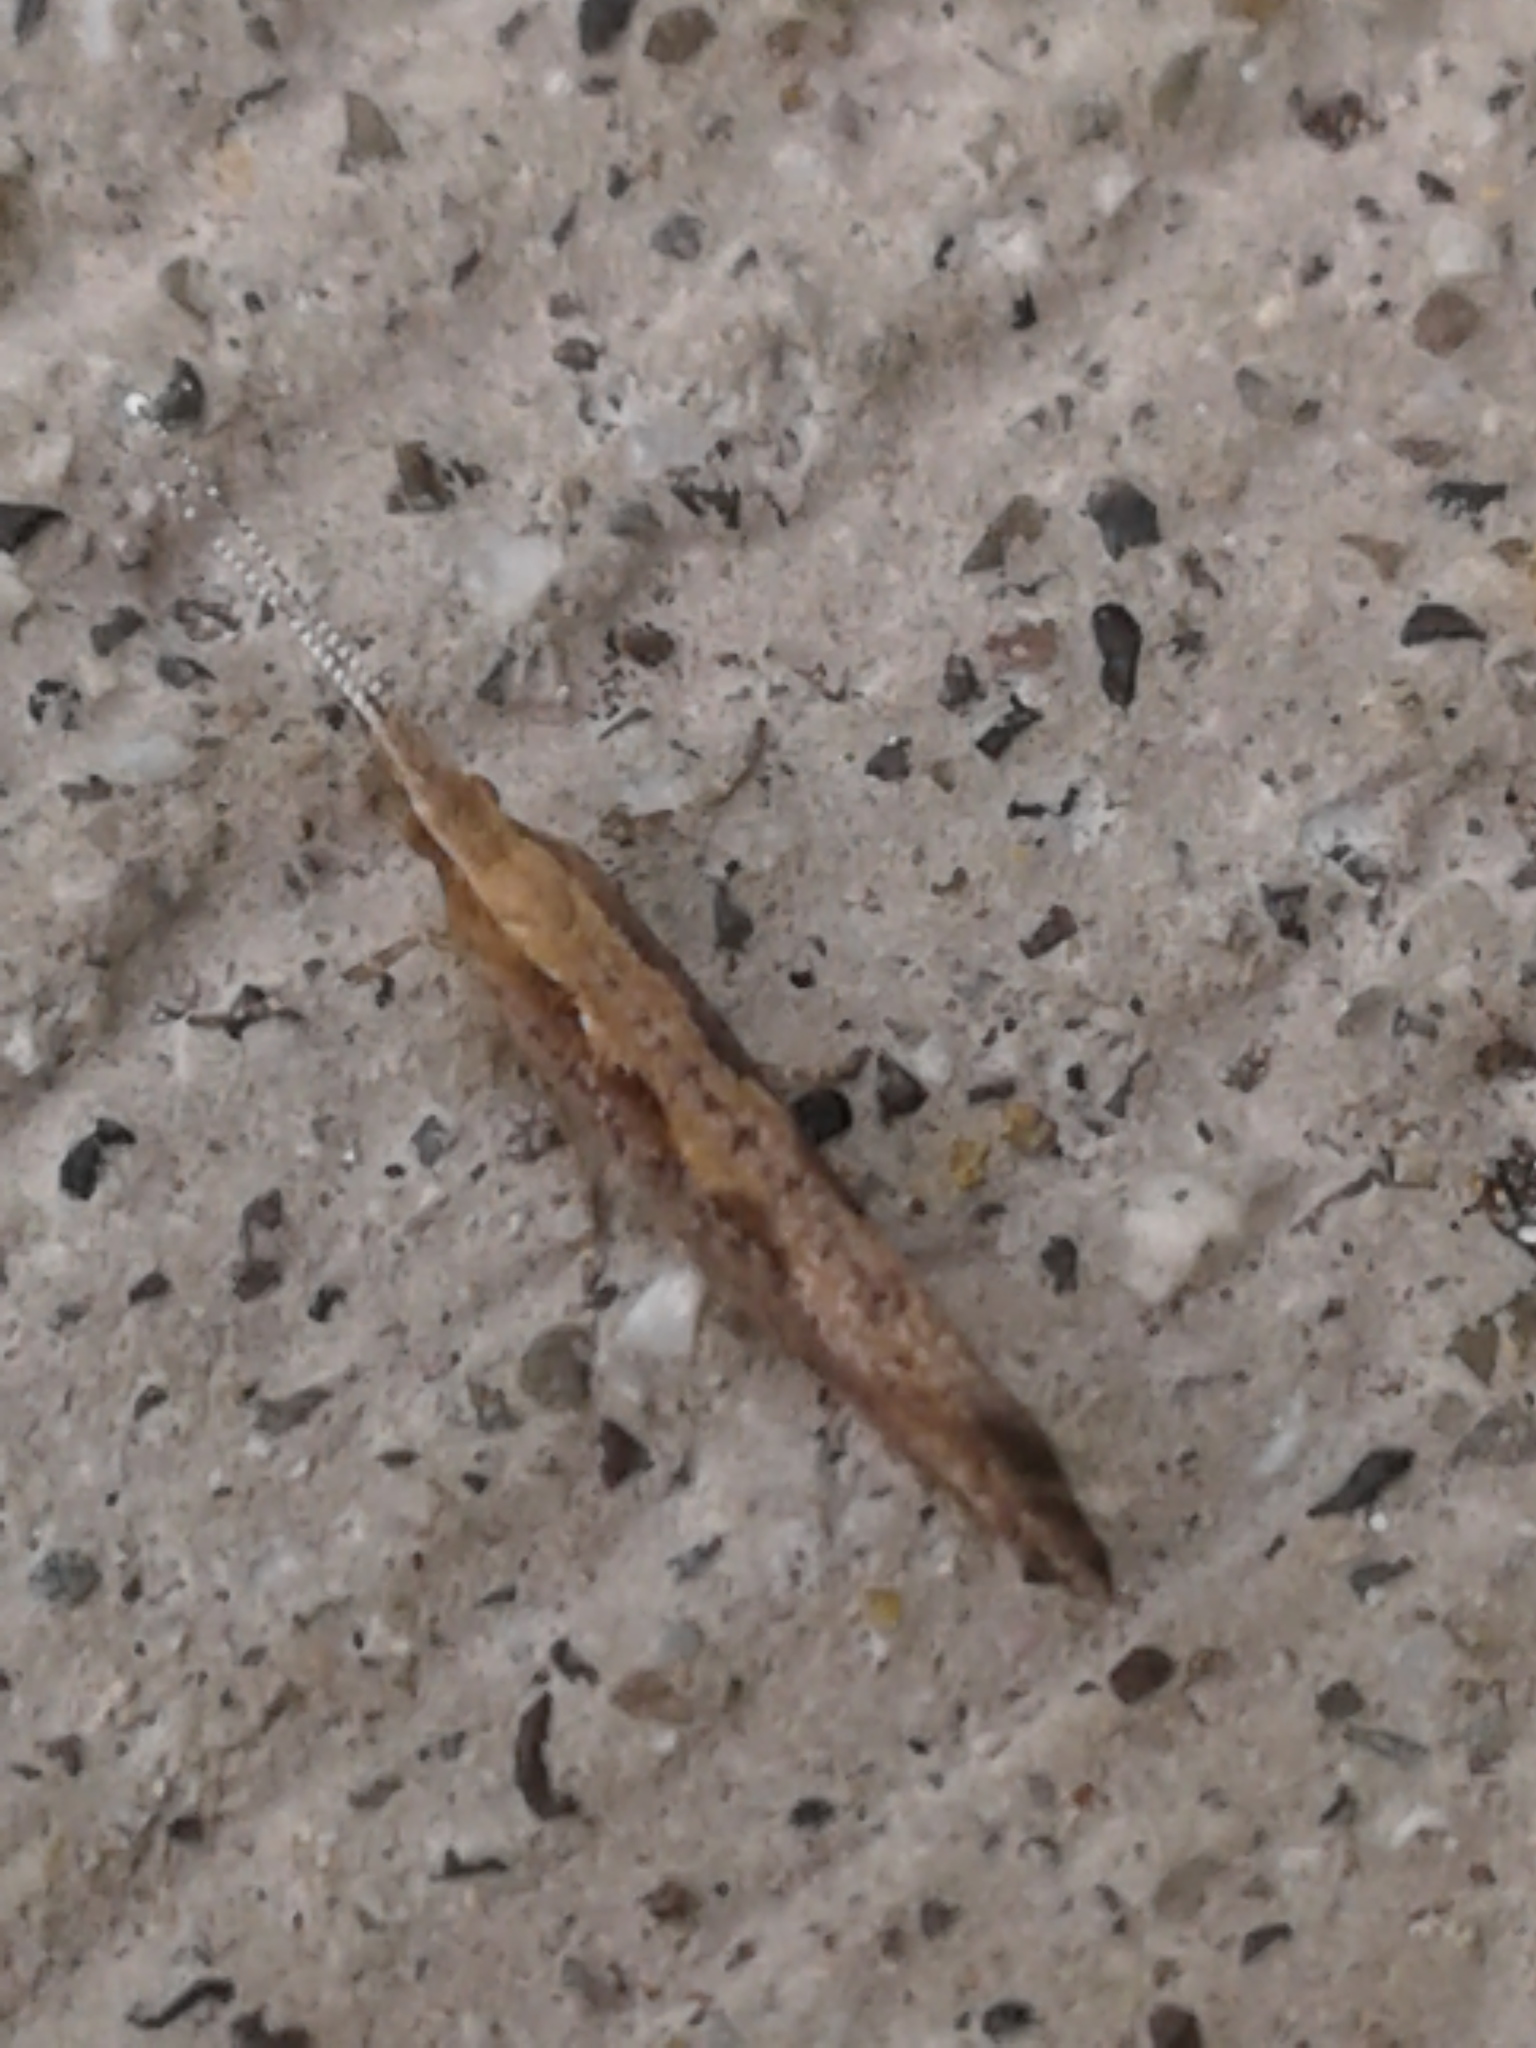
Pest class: diamondback_moth